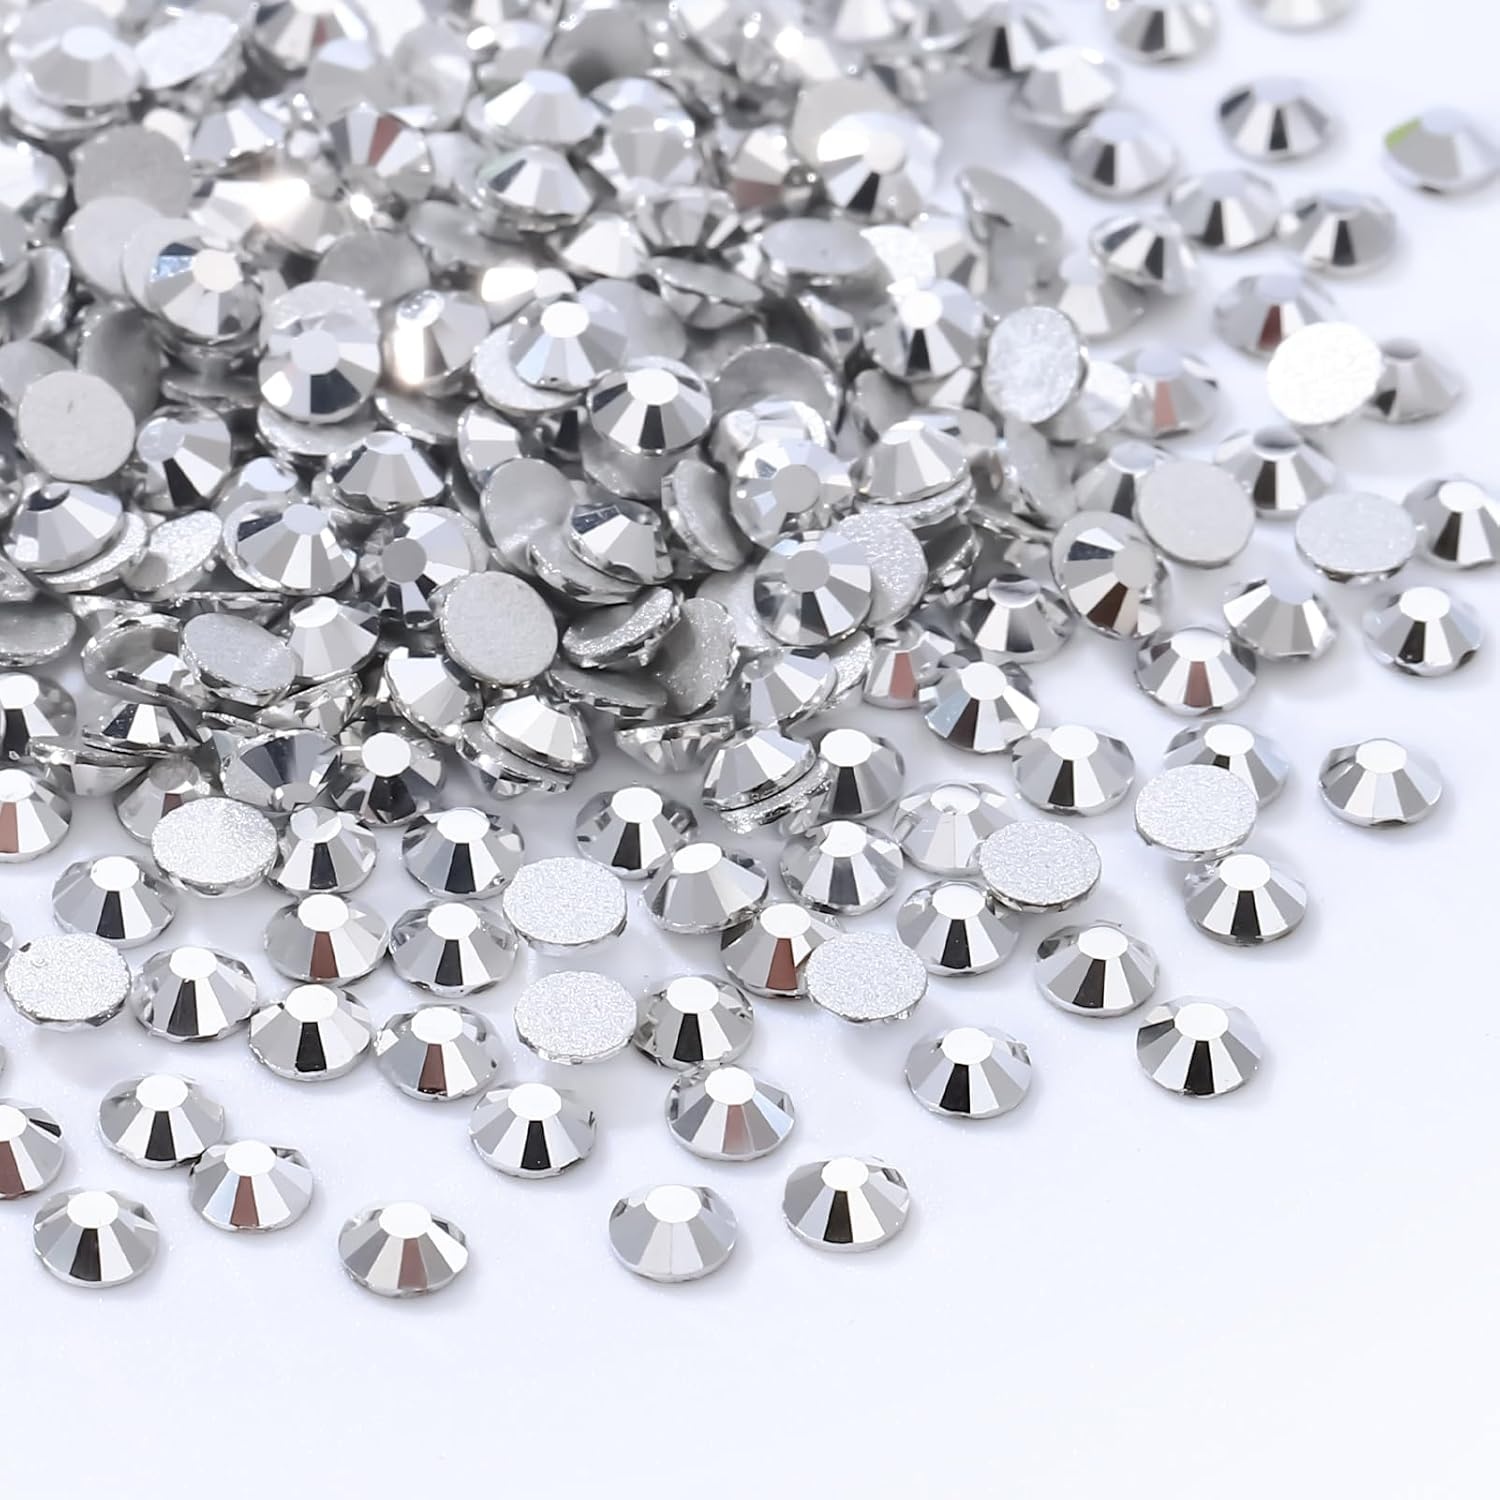
Silver Flatback Rhinestones, Glass Rhinestones for Nail Art and Craft, Glue Fix, Loose Crystal Gemstones(Silver, SS8, 1440pcs, 2.3-2.5mm)
Overview Color : Silver Material : Glass Size : SS8-1440PCS Brand : MEIBITE Shape : Round Number of Pieces : 1440 UPC : 652726056542 About this item Product Packaging: Bags packaging SS8 2.3~2.5 MM - 1440 Pcs silver flatback rhinestones Material: Glass/Artificial Crystal, Flat Back Round, High-precision cross-section, multi-sided cutting, high brightness, high Sparkly Can be used to Nails, Shoes, Clothing, glass, glass cup, Arts, crafts, metal, sunglasses, plastic, Silk, leather, denim, lycra, cotton, wool, linen, paper, polyester, Daruma, wood, canvas, nylon, decoration nail, face. Can't be used on teeth. Ideal for making unique birthday, christmas, thanksgiving gifts for family, kids, friends, lovers, girls Use tweezers and Picking Pen gem picker to pick rhinestones, There is no glue on the bottom, additional nail gel is required, or other professional glue for makeup or nails; Can use E6000/E7000 super glue to fix on crafts, art decoration; not hotfix We have 20 years of experience in manufacturing and selling Rhinestones; If you have any questions about the diy process of rhinestone, please contact us; The professional team will reply to you within 24 hours
Brand: Meibite
Category: Arts & Entertainment > Hobbies & Creative Arts > Arts & Crafts > Art & Crafting Materials > Embellishments & Trims > Rhinestones & Flatbacks > Flatbacks